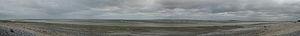
Vue panormaique du Hourdel
Le Hourdel est un hameau de la commune de Cayeux-sur-Mer, situé au sud de la baie de Somme.